2 Good 2 Be True

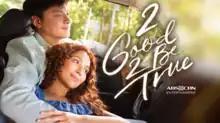
Official title card

2 Good 2 Be True is a Philippine romantic comedy television series broadcast by Kapamilya Channel. Directed by Mae Cruz-Alviar, it stars Kathryn Bernardo and Daniel Padilla. It aired on the network's Primetime Bida line-up and worldwide on TFC from May 16 to November 11, 2022.